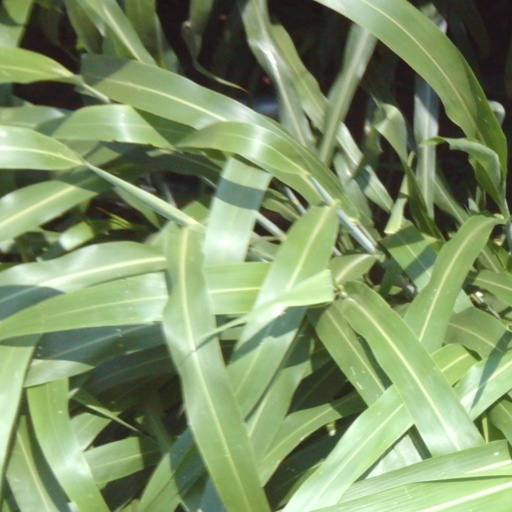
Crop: sorghum